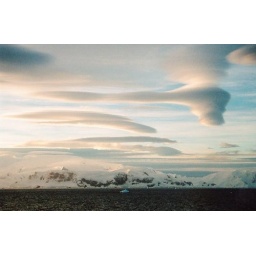
Some weird cloud formations taken from the ship while cruising in Antarctica.